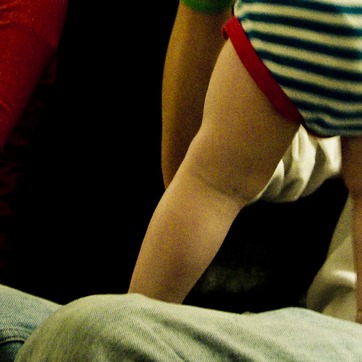
Material: skin